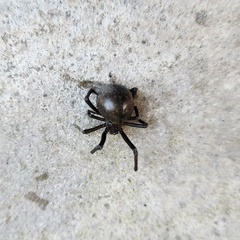
Species: Lactrodectus_hesperus